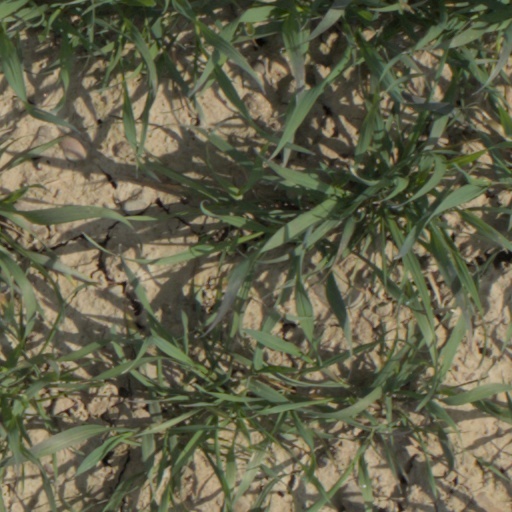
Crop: wheat